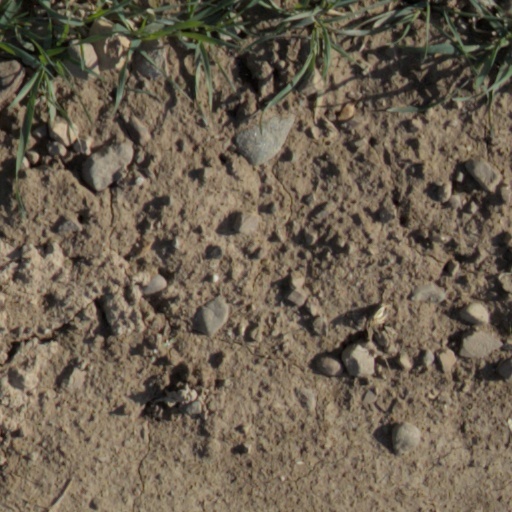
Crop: wheat